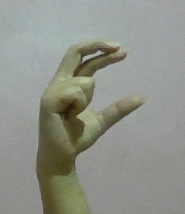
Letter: thal